The Vacant Chair

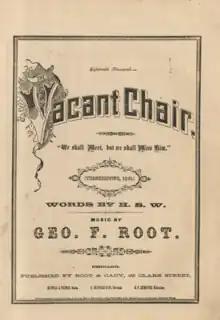
Cover of music to The Vacant Chair

"The Vacant Chair" is a poem that was written following the death of John William Grout (July 25, 1843 – October 21, 1861). Grout was a soldier killed in the American Civil War during the Battle of Ball's Bluff. The poem, written by Henry S. Washburn was put to music by George Frederick Root and became a popular song of the post-Civil War era.